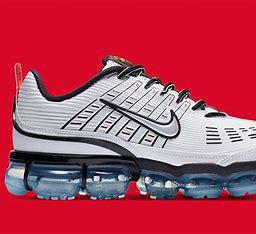
Brand: Nike
Model: Air Vapormax 360